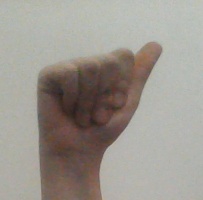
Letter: dhad